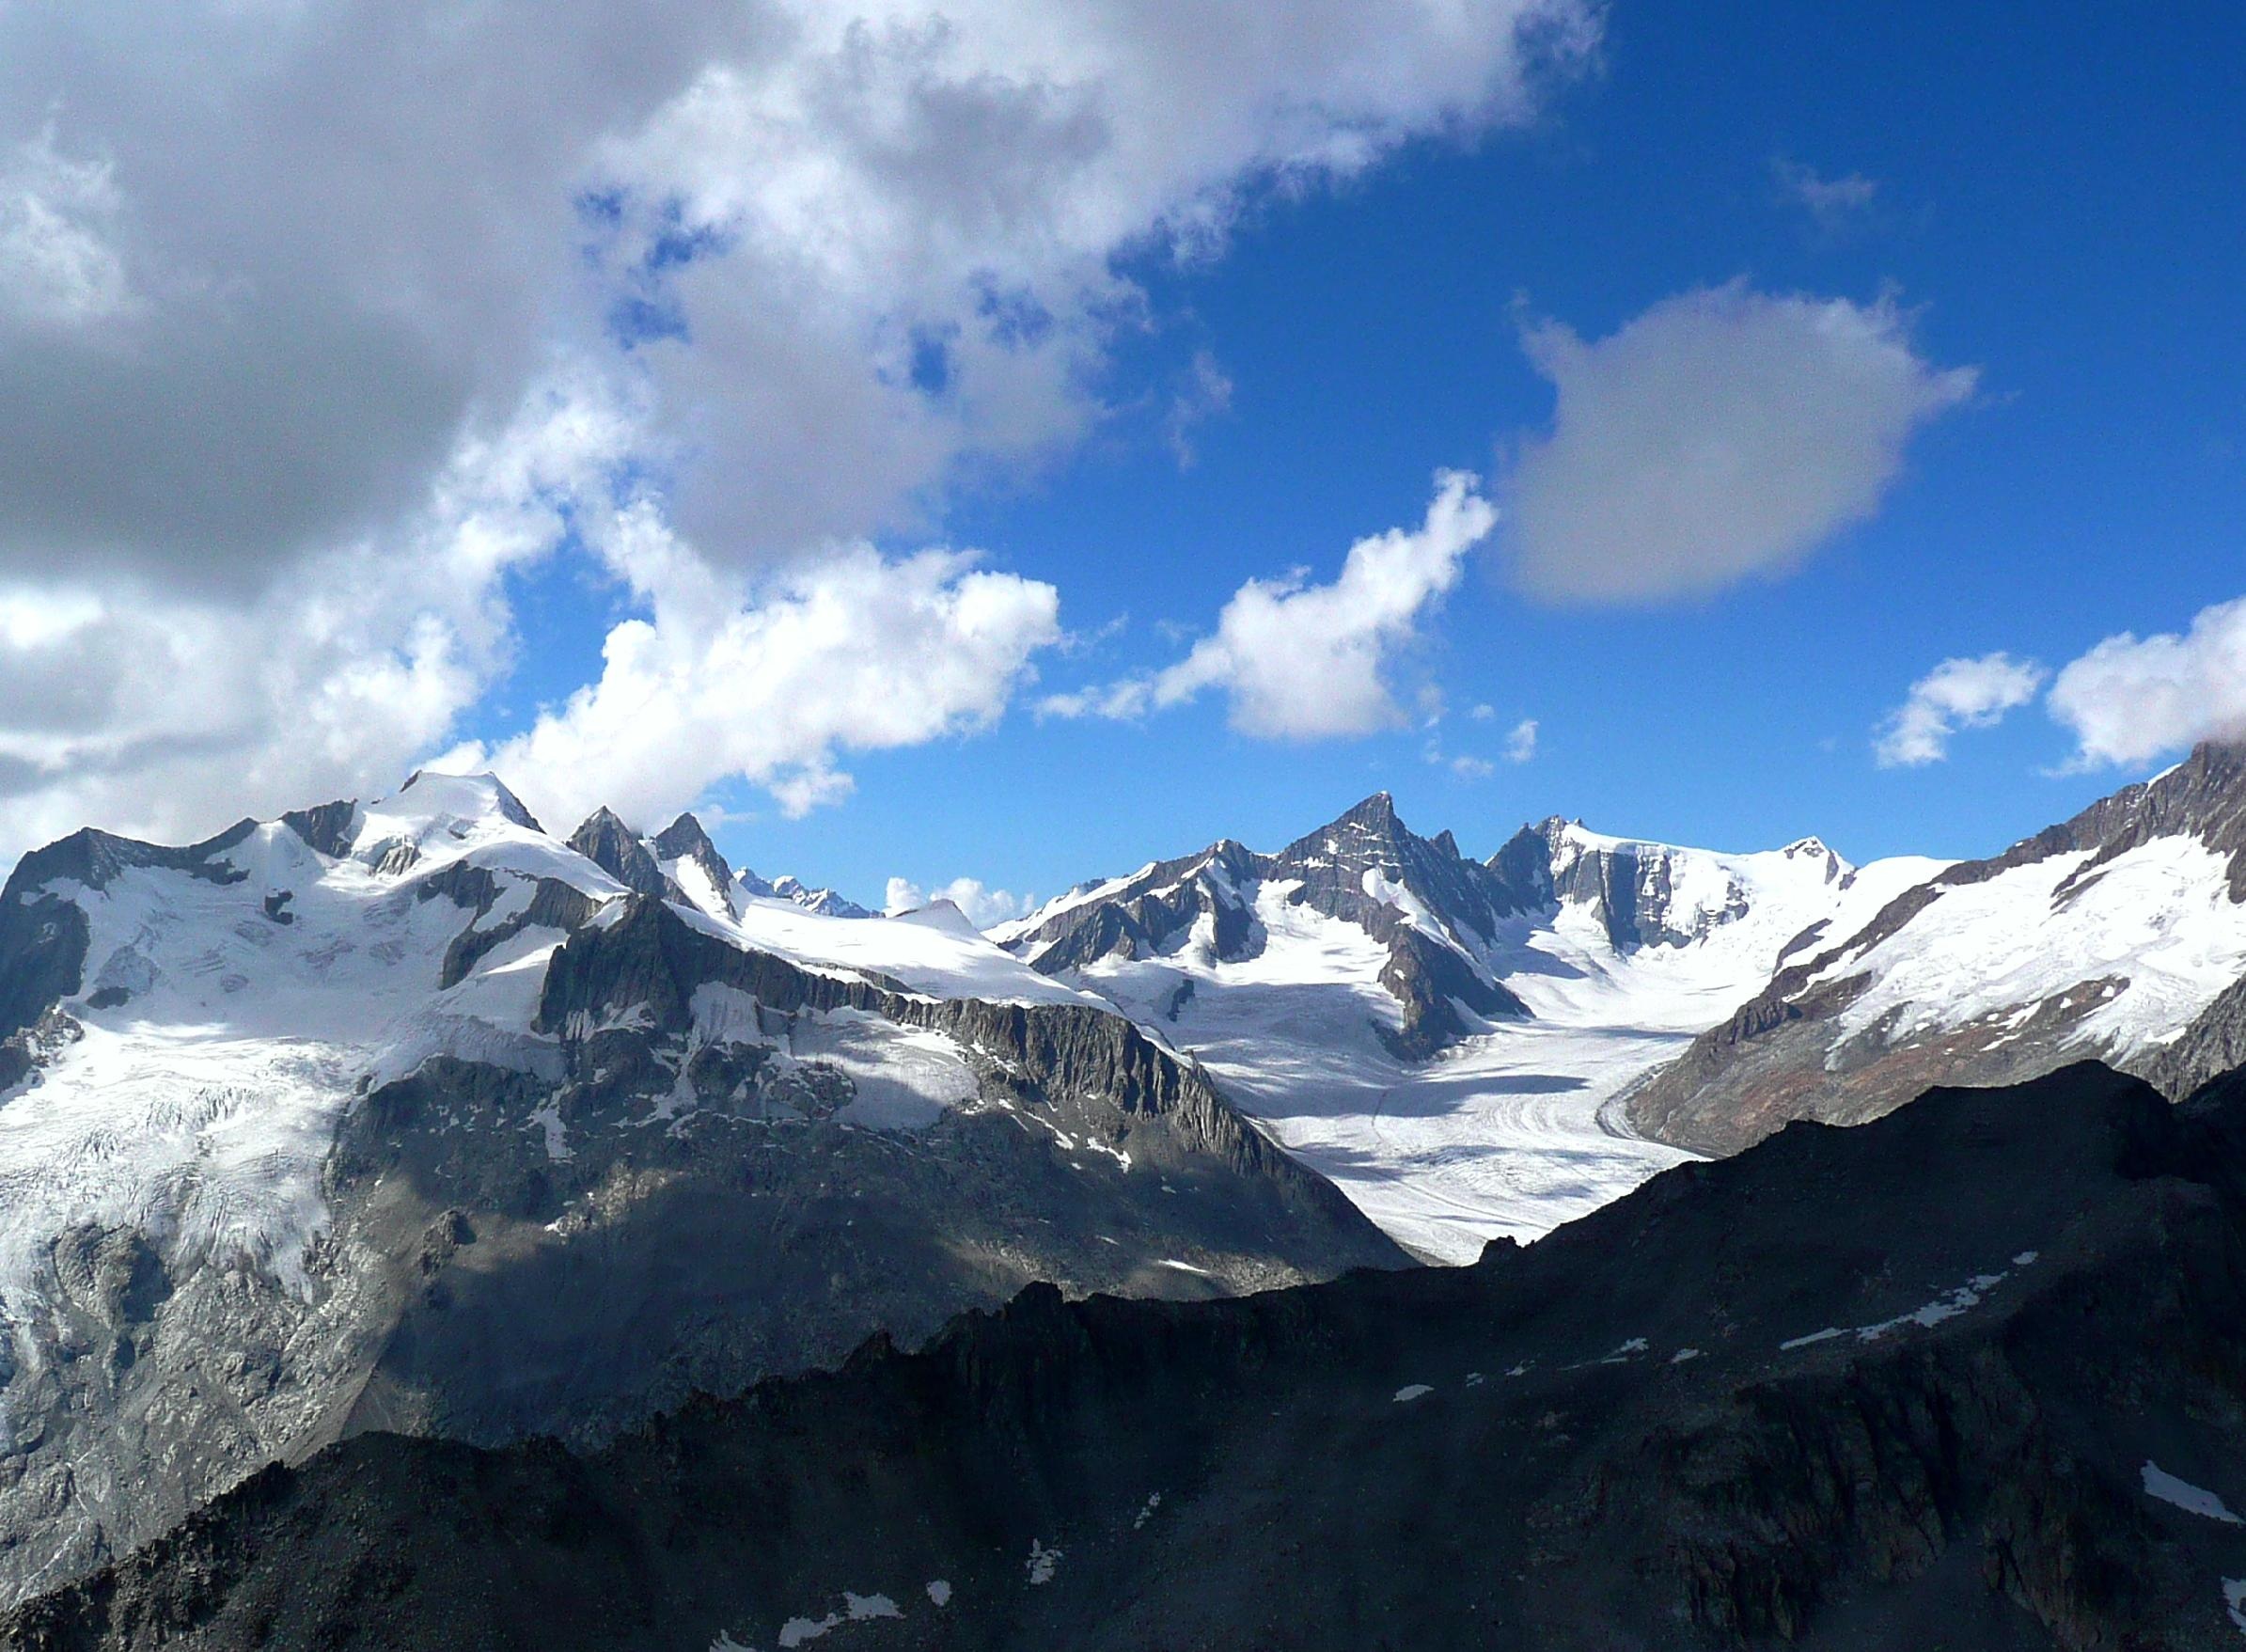
landscape, mountain, snow, winter, cloud, hiking, adventure, mountain range, range, glacier, weather, calm, alpine, ridge, summit, mountaineering, rocks, alps, plateau, switzerland, scene, massive, fell, cirque, valais, splendor, landform, mountain pass, bernese, extensive, geographical feature, mountainous landforms, glacial landform, fiescher